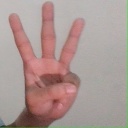
अक्षर: व